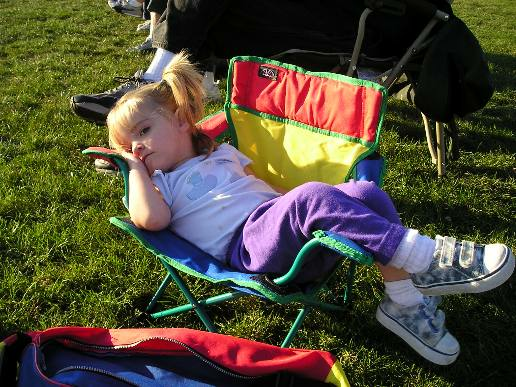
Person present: Yes